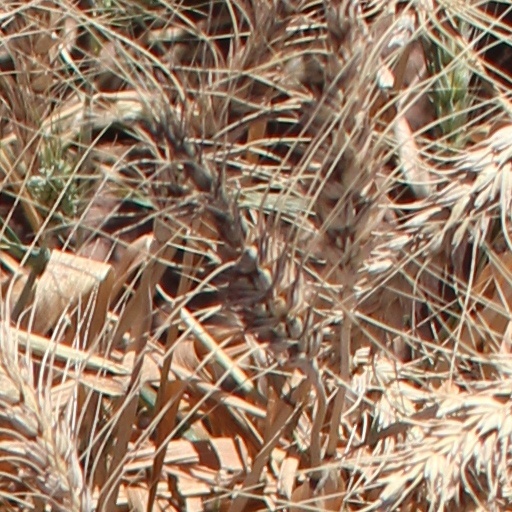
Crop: wheat